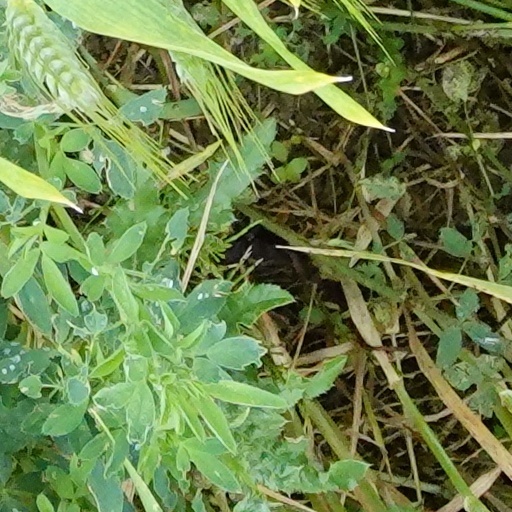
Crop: wheat